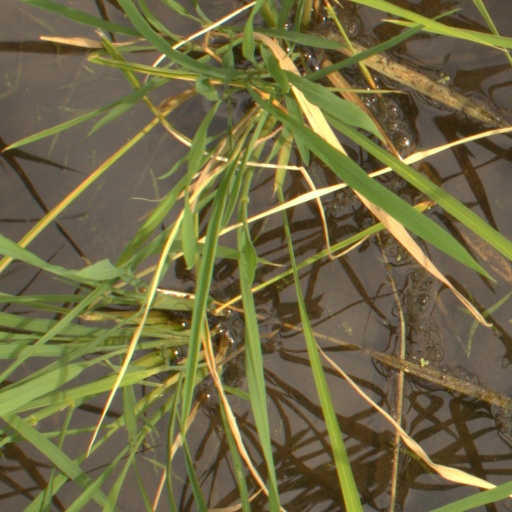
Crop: rice